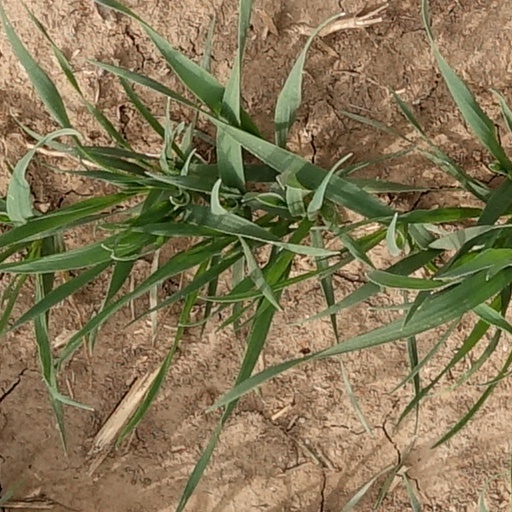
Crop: wheat